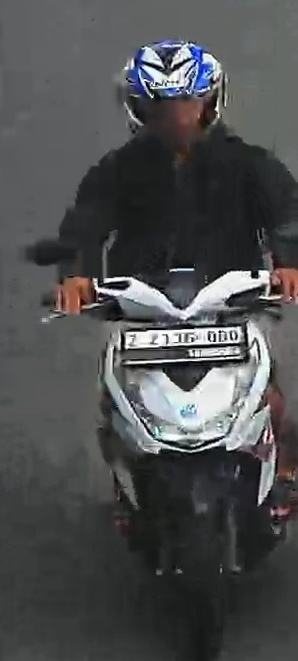
person-with-helmet: 1
person-without-helmet: 0